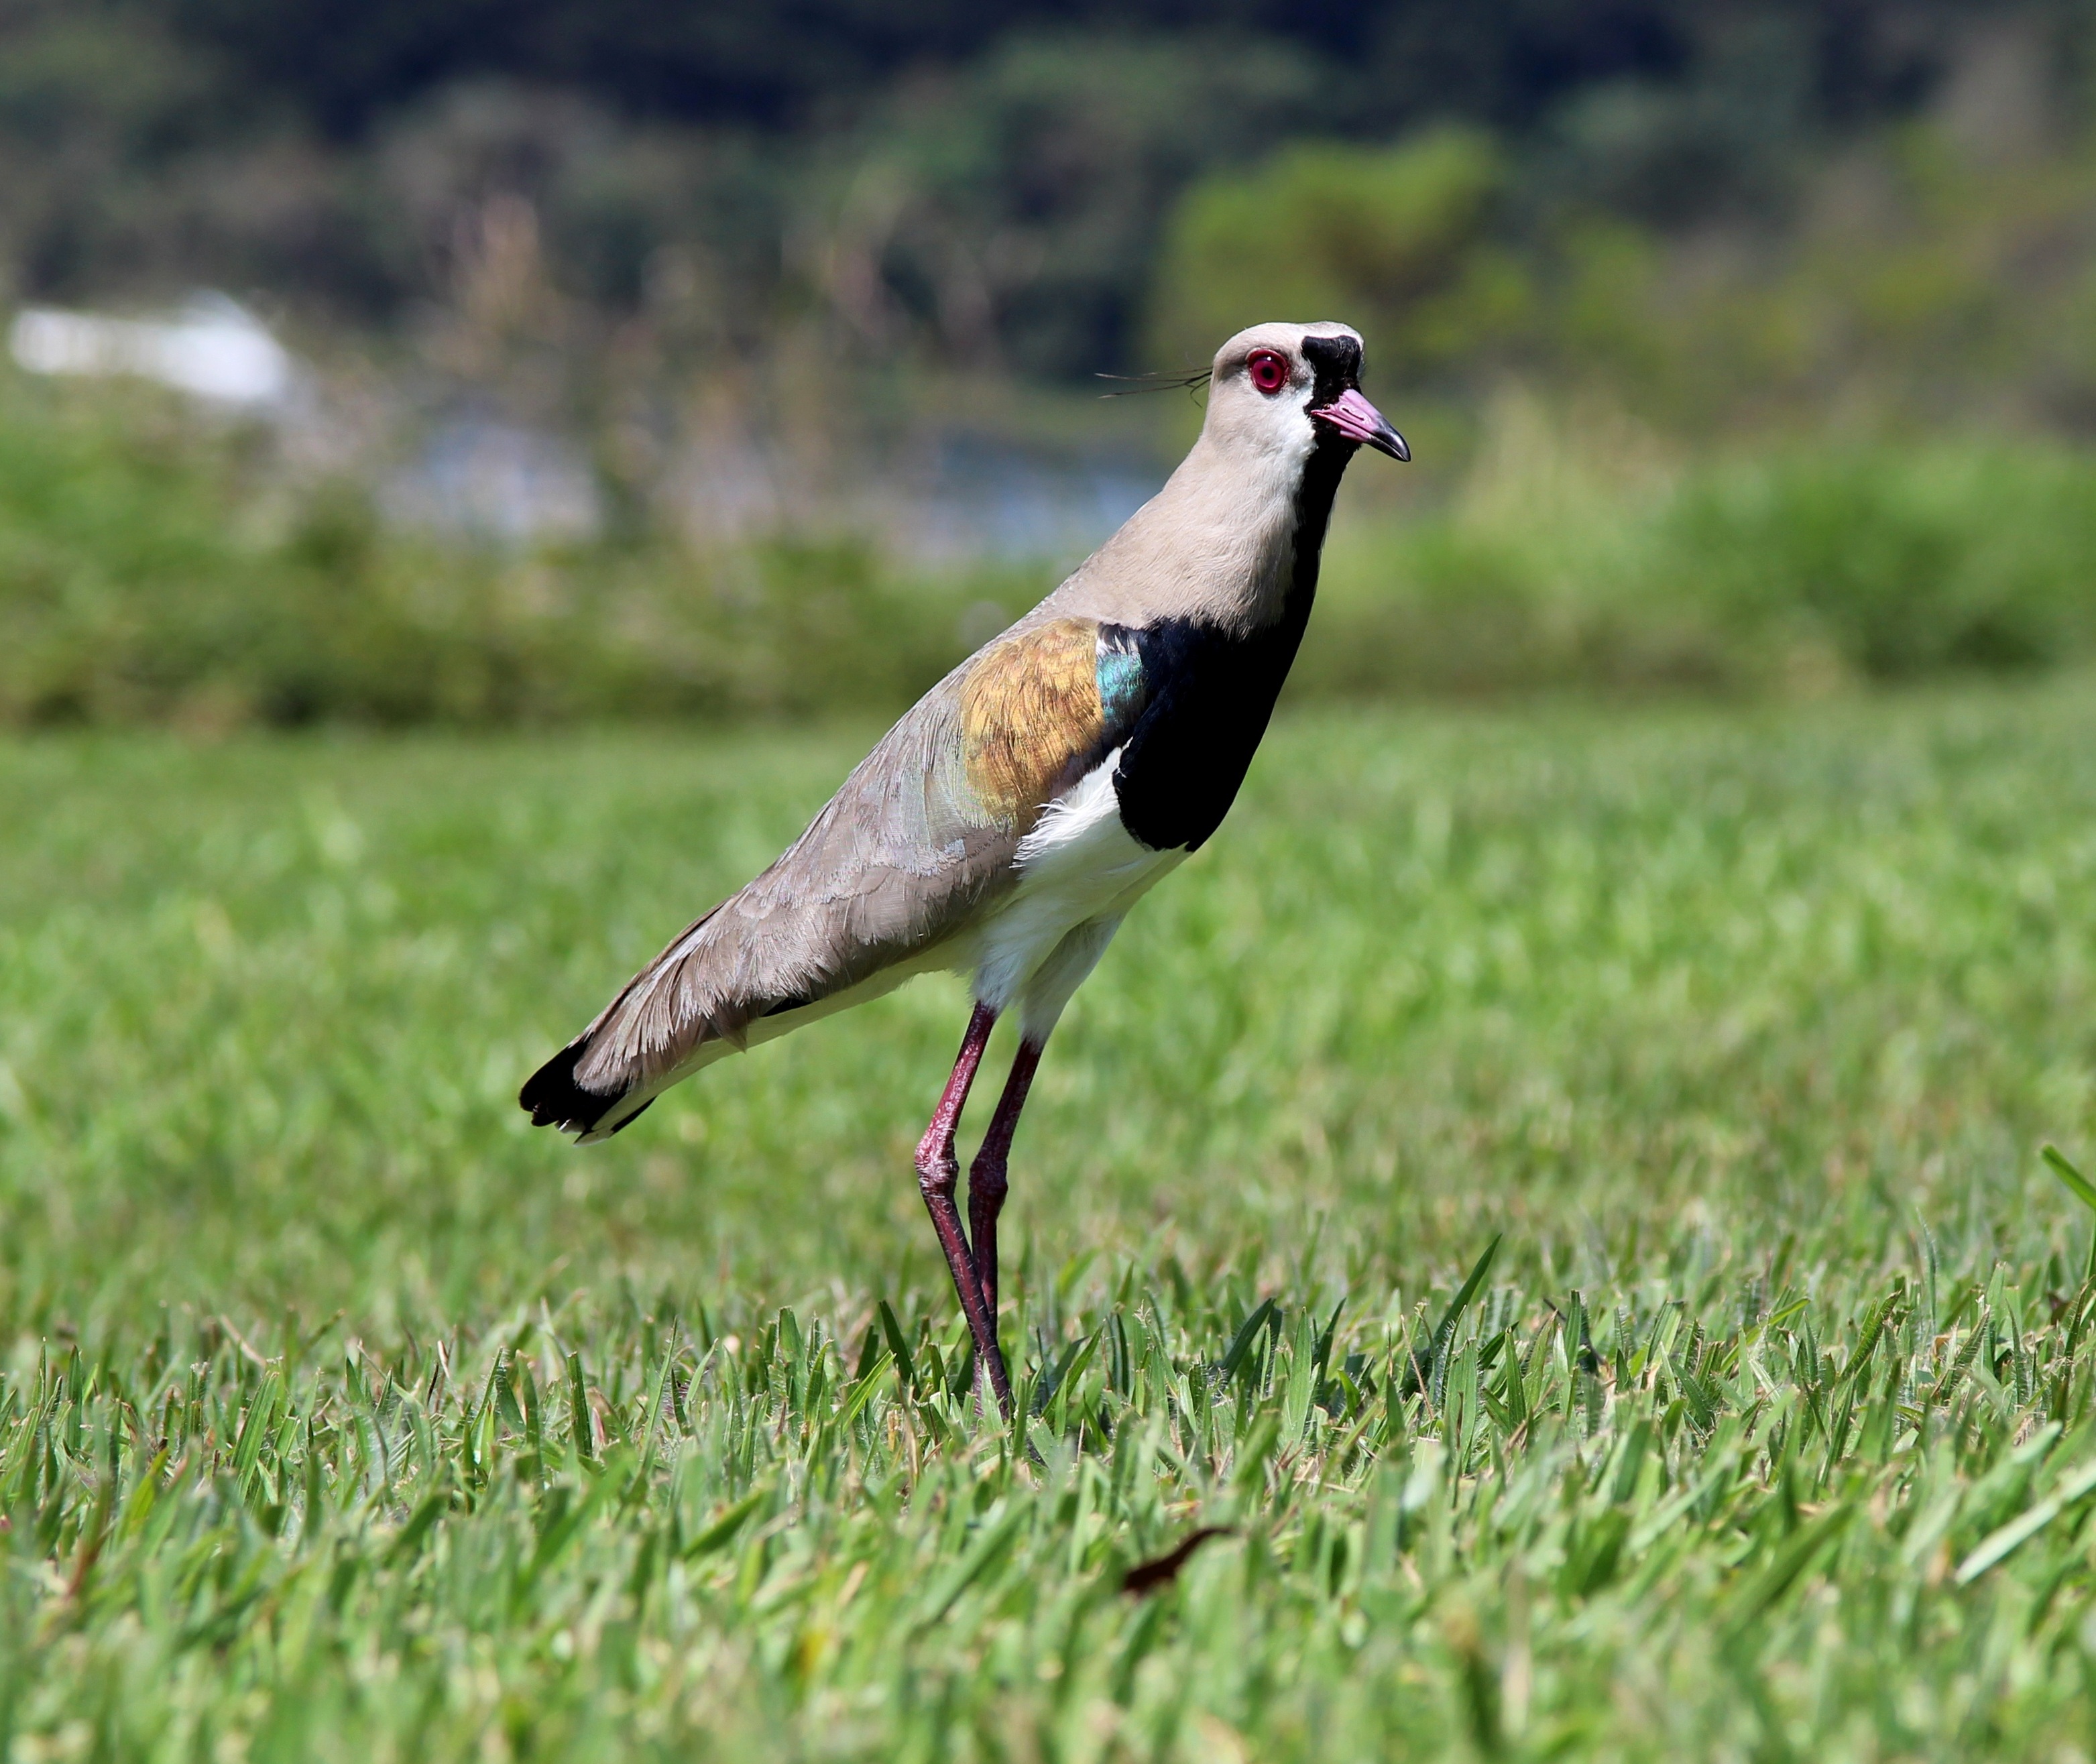
bird, wildlife, wild, beak, tropical, fauna, stork, vertebrate, nest, observing, on the grass, quero quero, amazes herds, perching bird, ciconiiformes